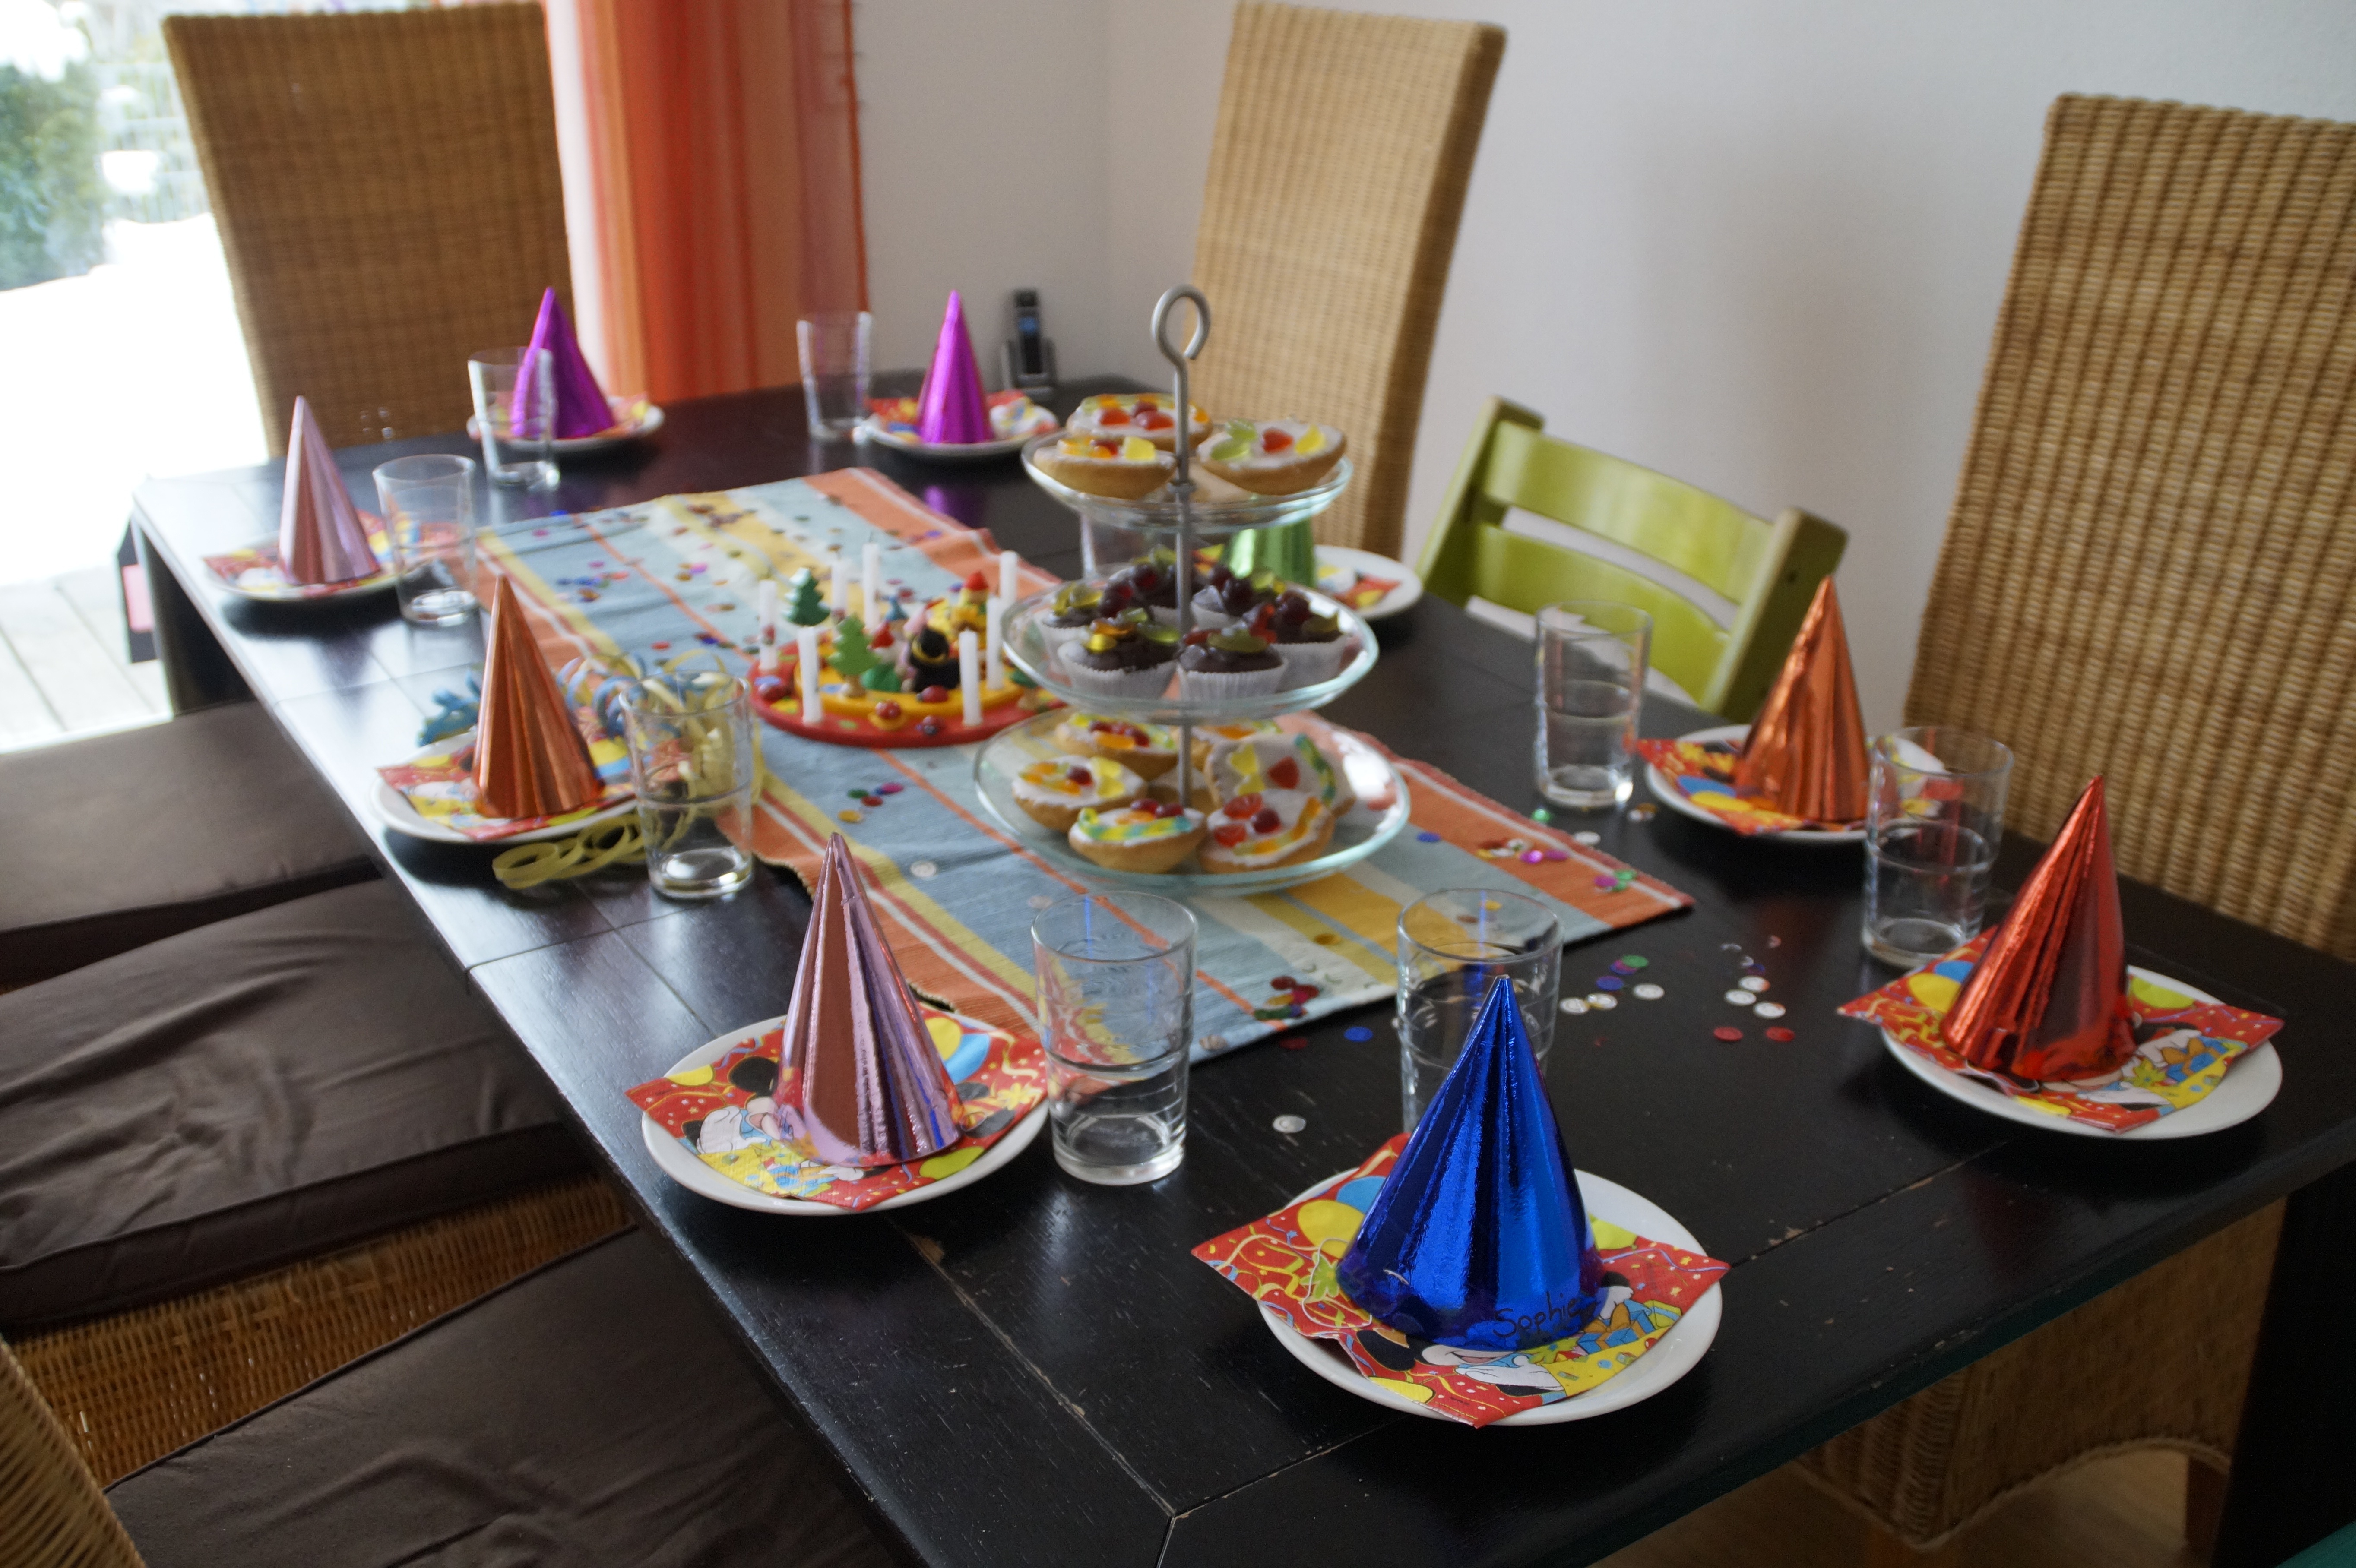
table, celebration, meal, hat, room, colorful, lunch, cake, festival, children, fun, party, table decorations, table decoration, children's birthday, drink coffee, birthday coffee